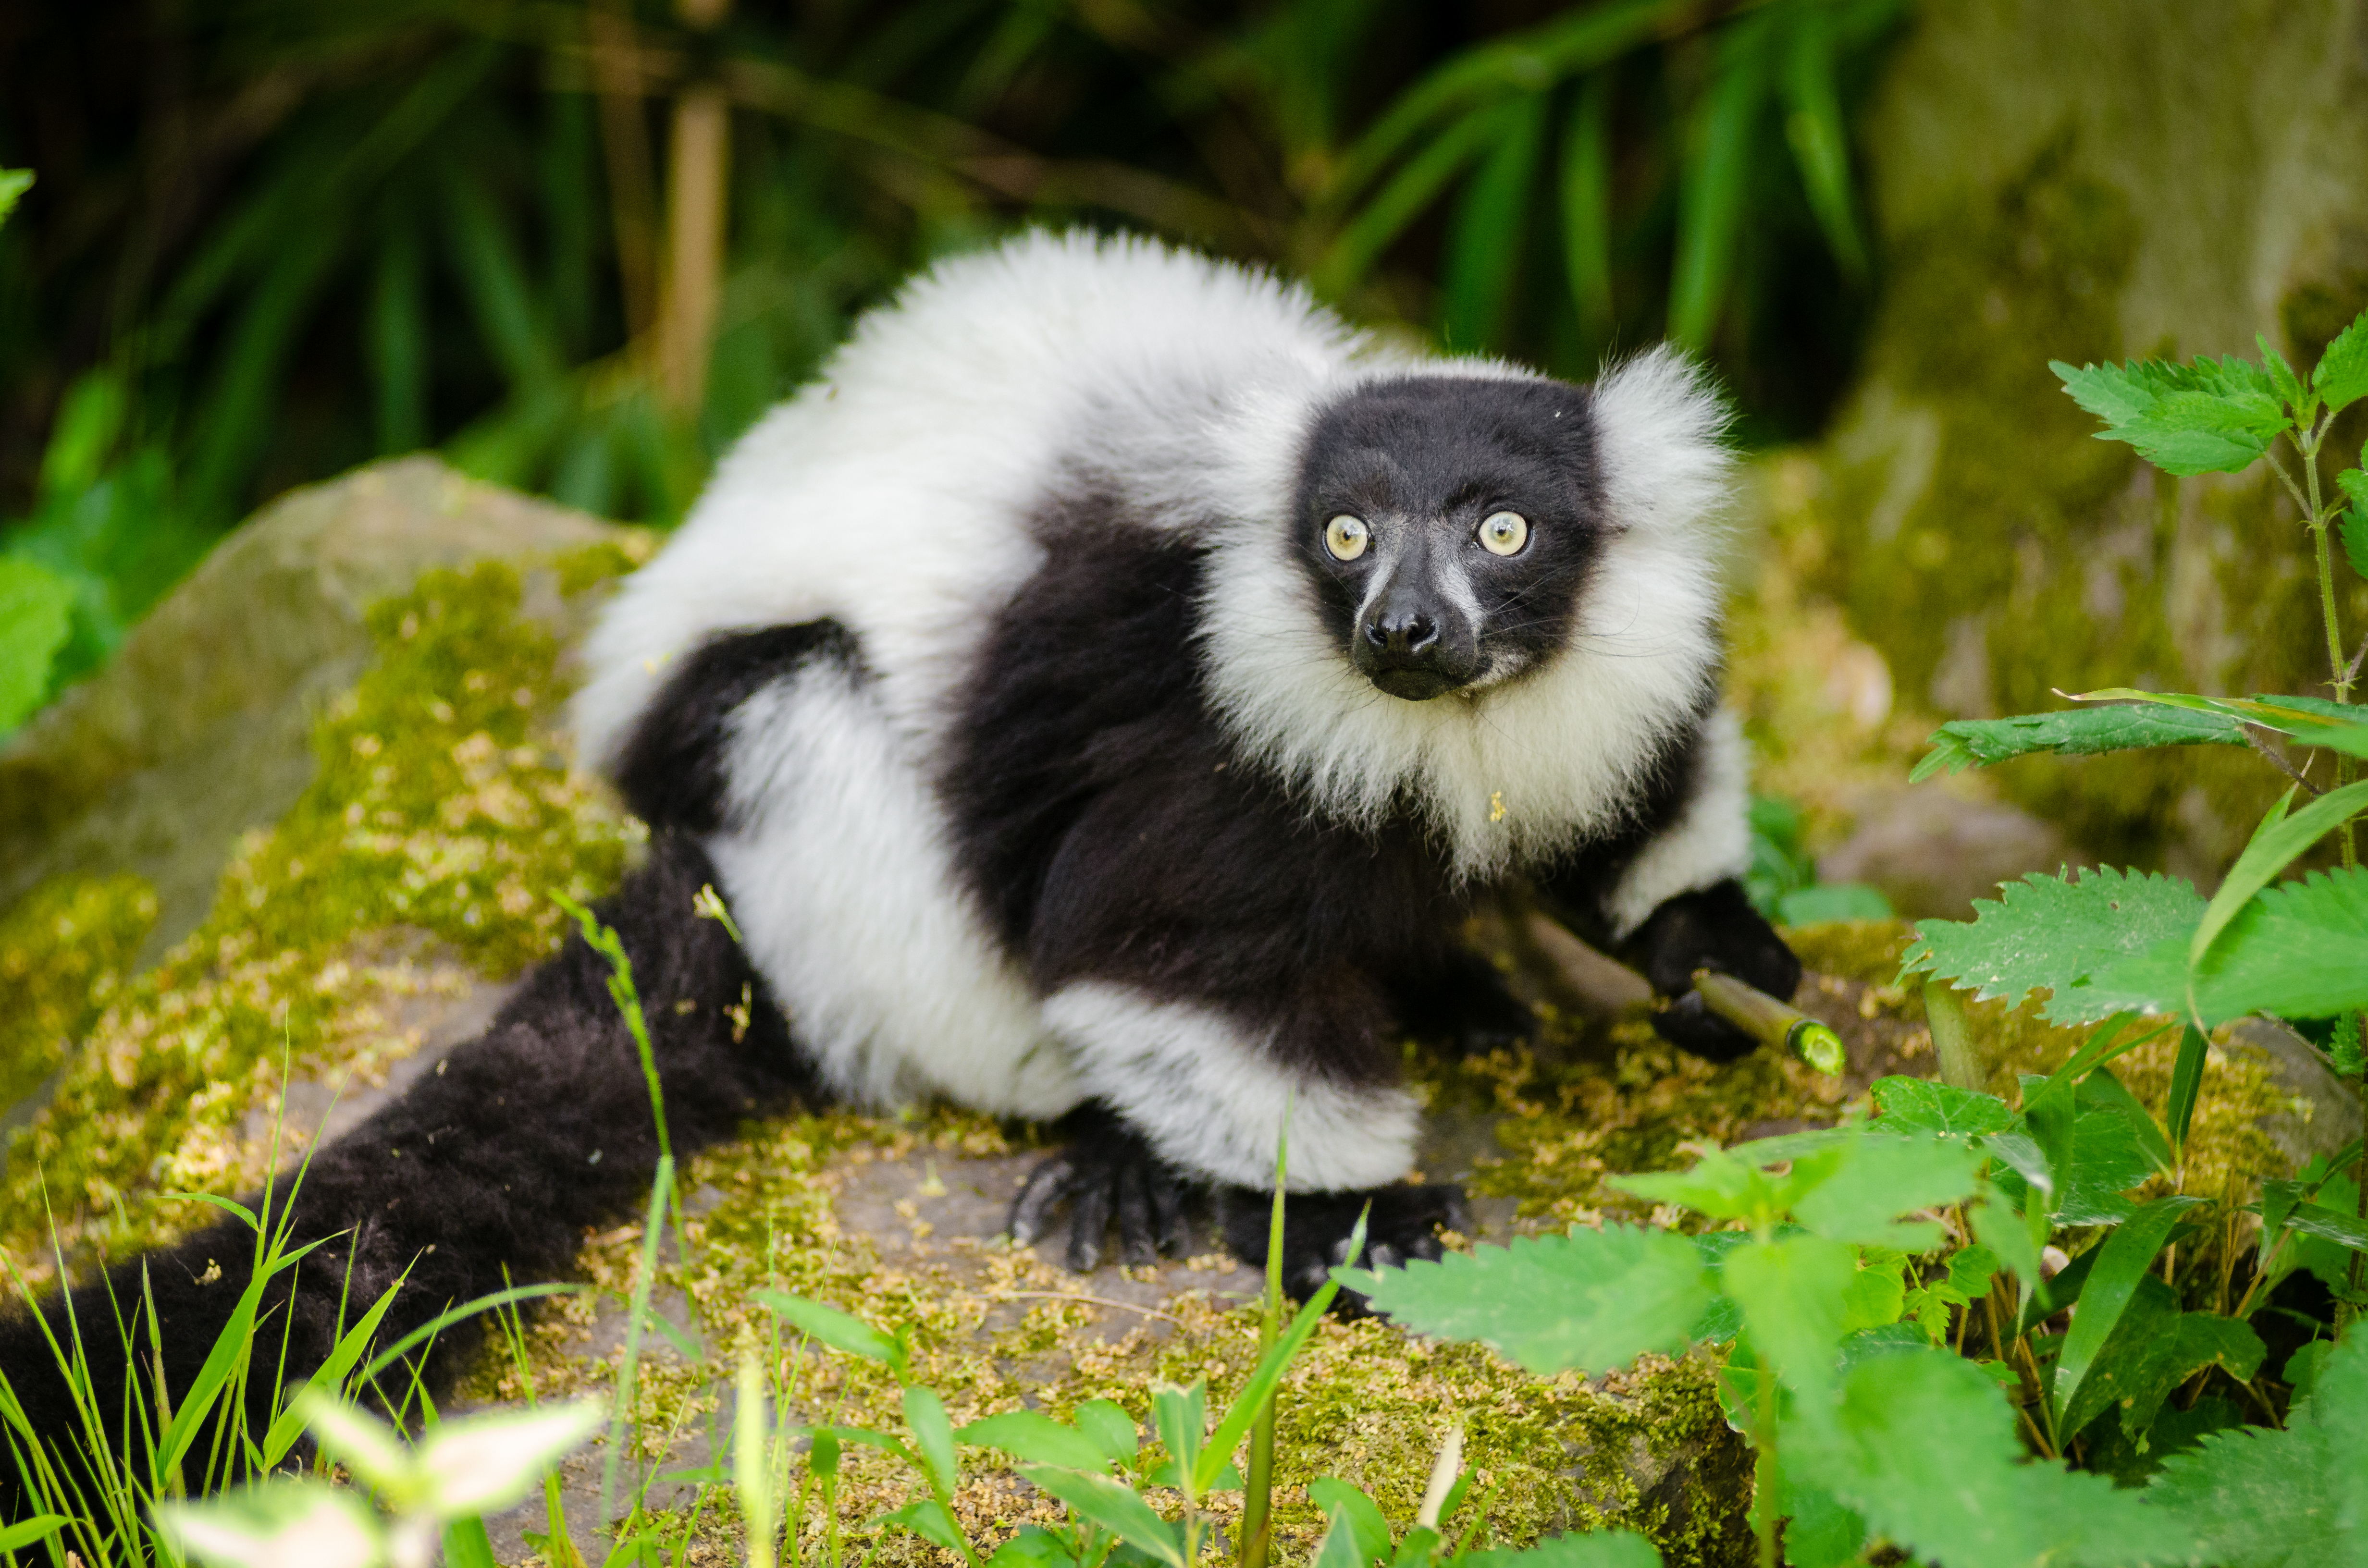
nature, animal, wildlife, zoo, mammal, fauna, primate, madagascar, vertebrate, lemur